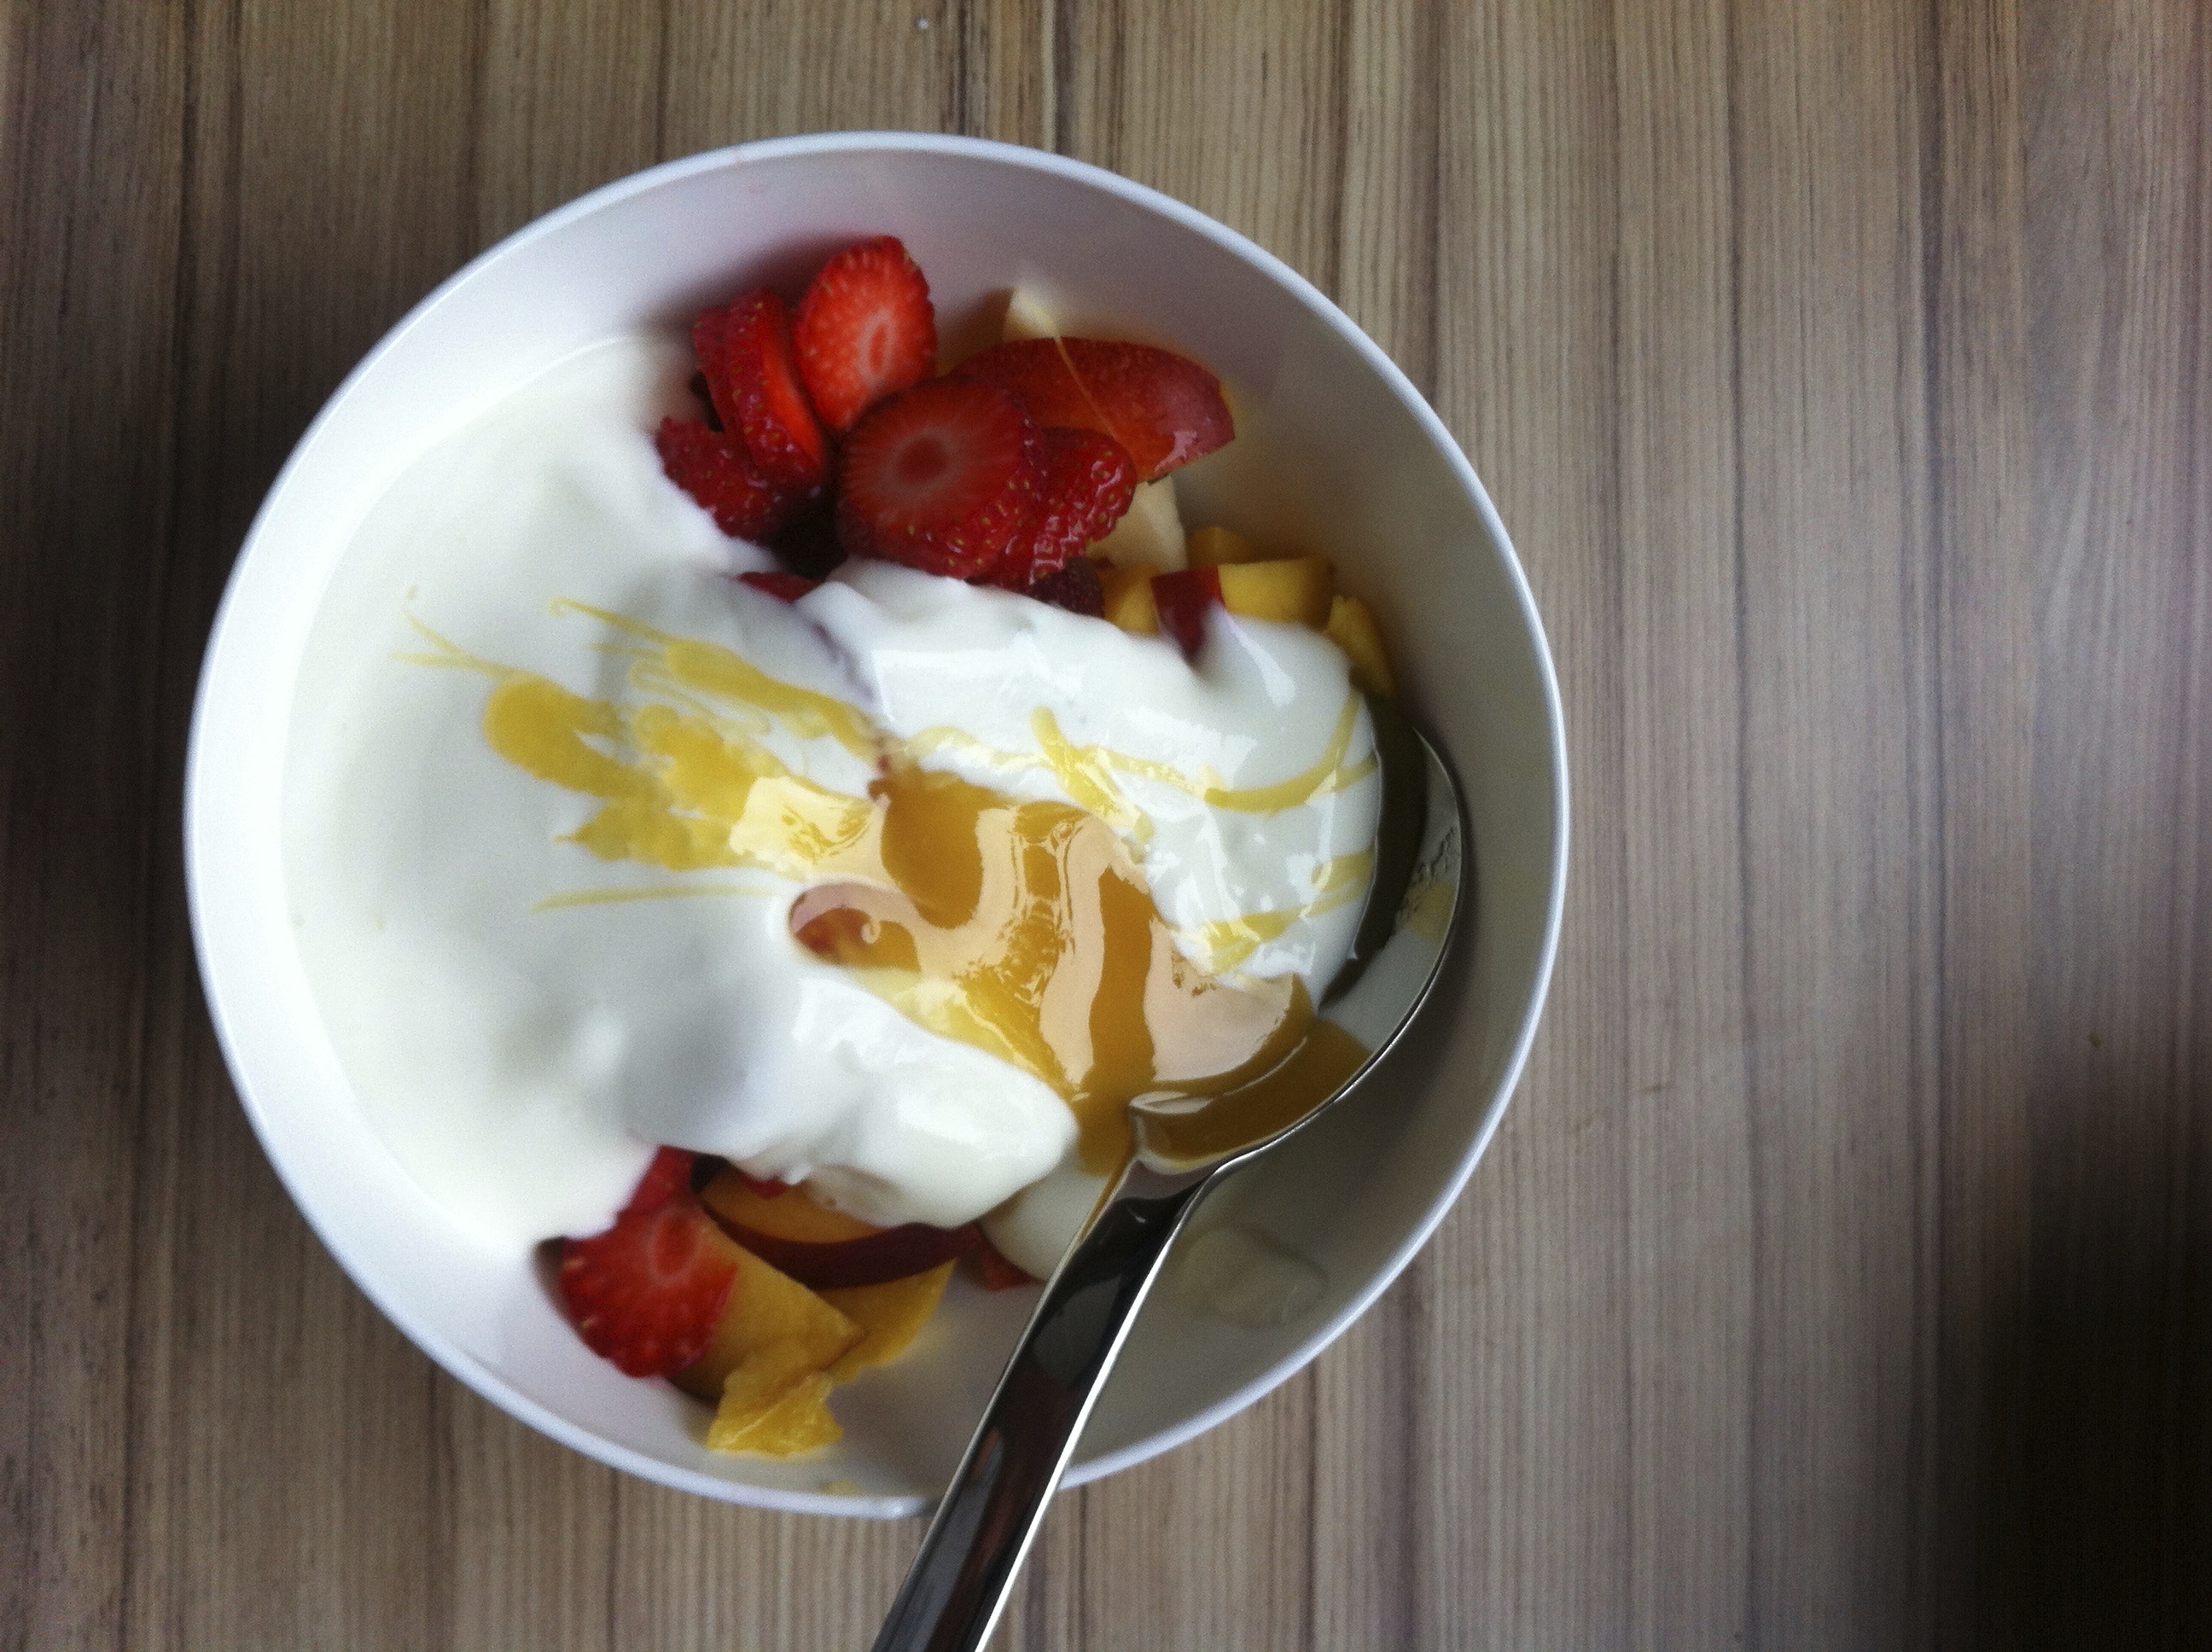
apple, nature, plant, fruit, honey, ripe, dish, meal, food, green, produce, garden, breakfast, pear, healthy, ice cream, dessert, cream, delicious, still life, dairy product, strawberry, whipped cream, yogurt, fruit bowl, bananas, fruits, vegan, vegetarian, strawberries, vitamins, kernobstgewaechs, apricots, nectarines, pavlova